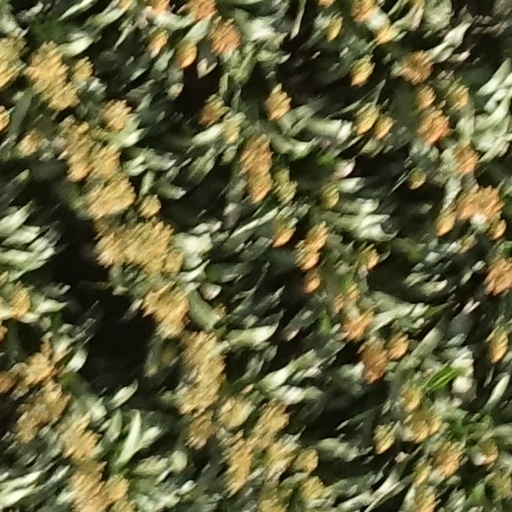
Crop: sorghum